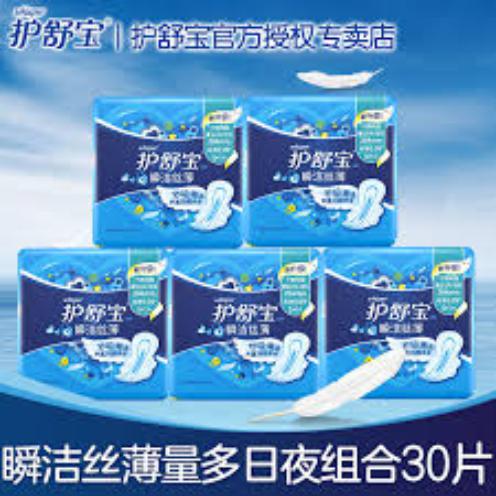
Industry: Necessities